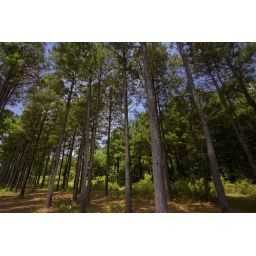
Strobist: Vivitar 285 camera left on the ground and another lighting the trees in the background